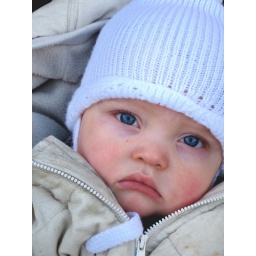
Lukas in white hat